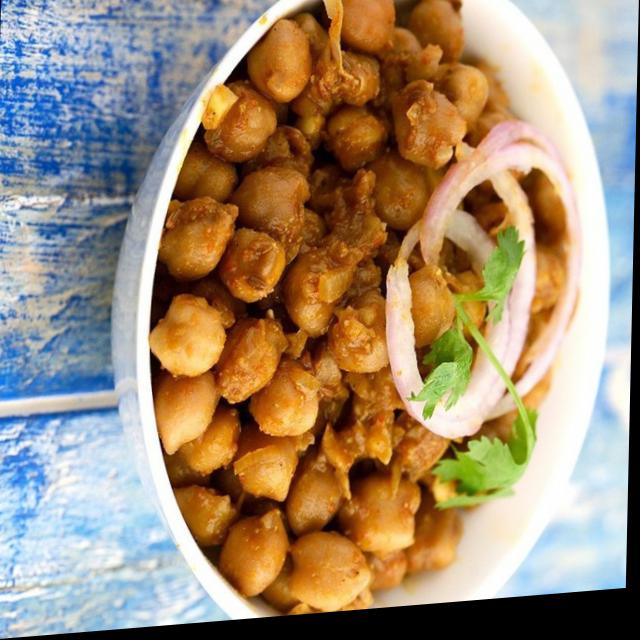
Dish: chole